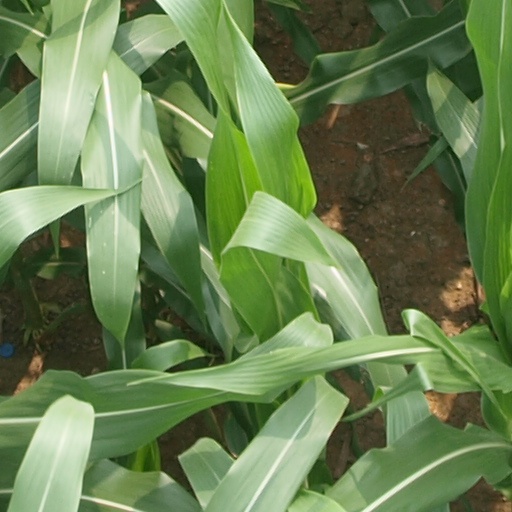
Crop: maize; corn